United States military vehicle markings of World War II

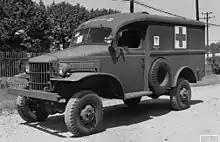
Dodge WC9 Ambulance

A stencil print with T.P. and the number (35 for Jeeps) was either put on the inside on the dashboard or inside the wheel well.